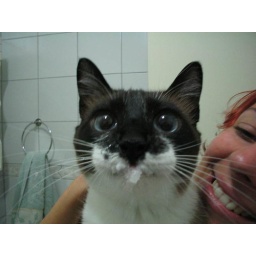
cat in the bathroom